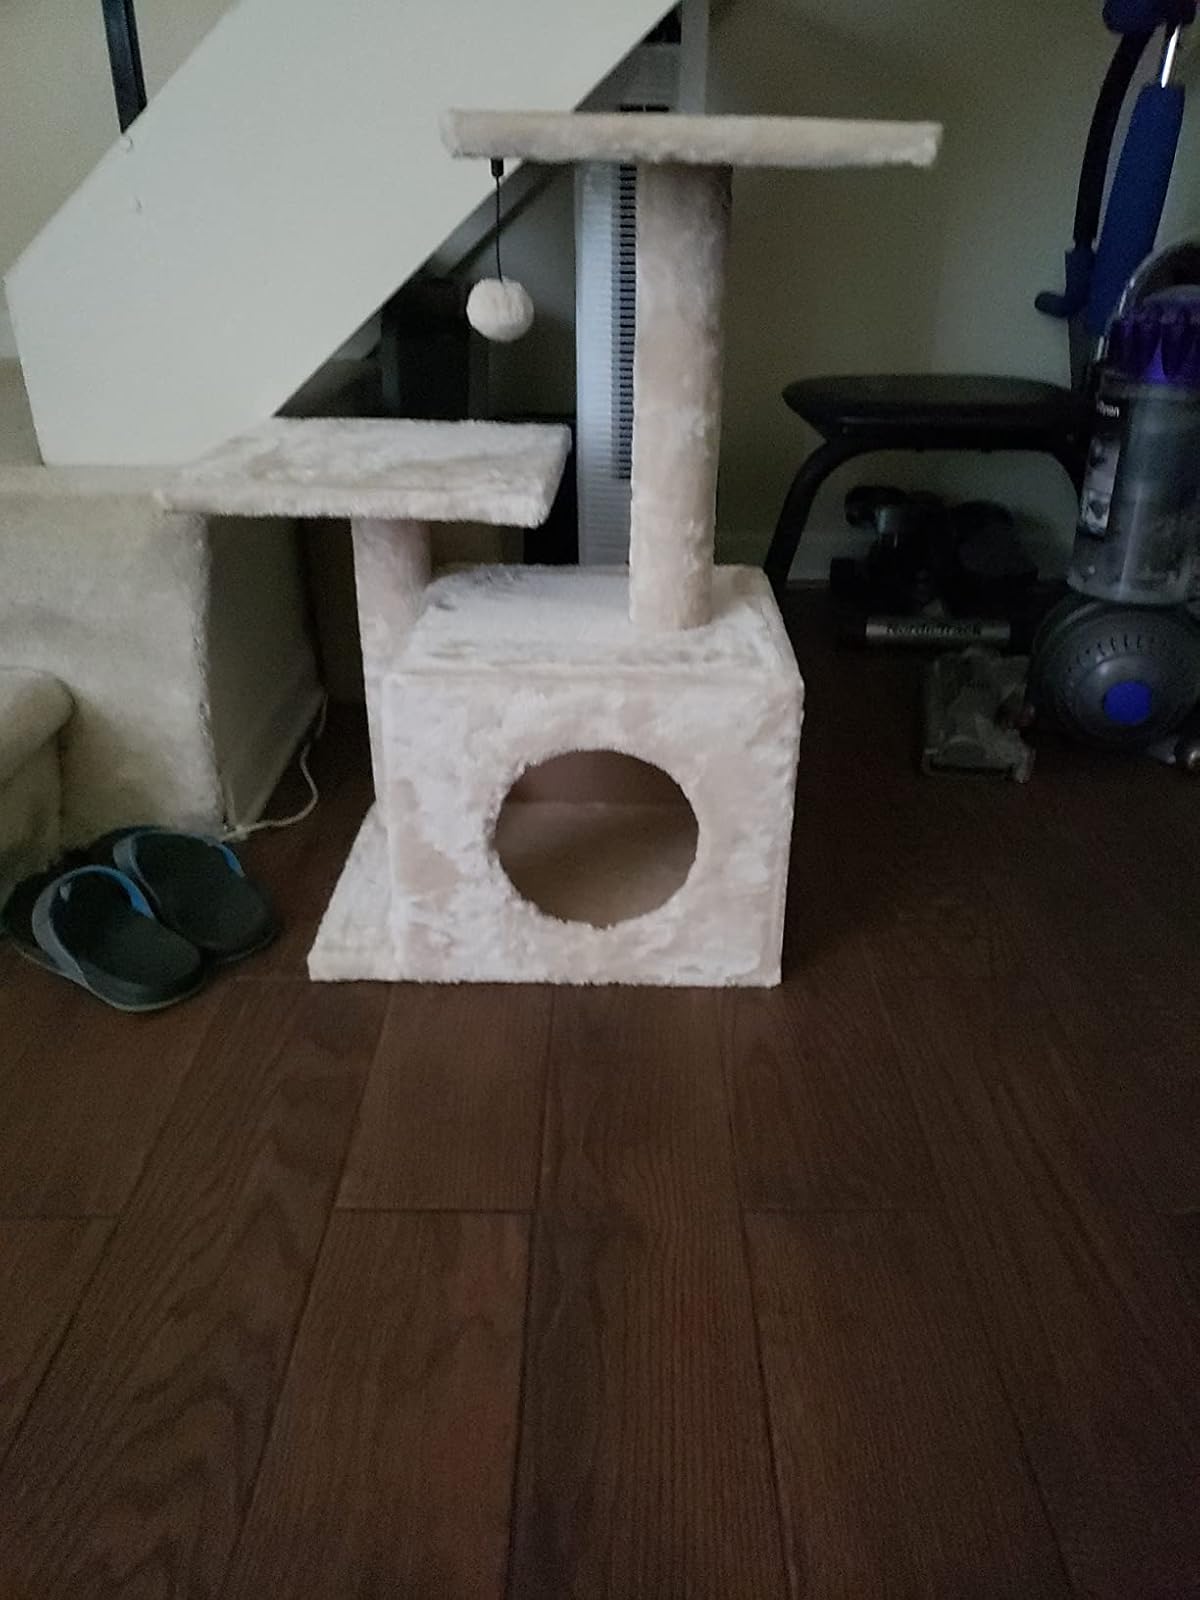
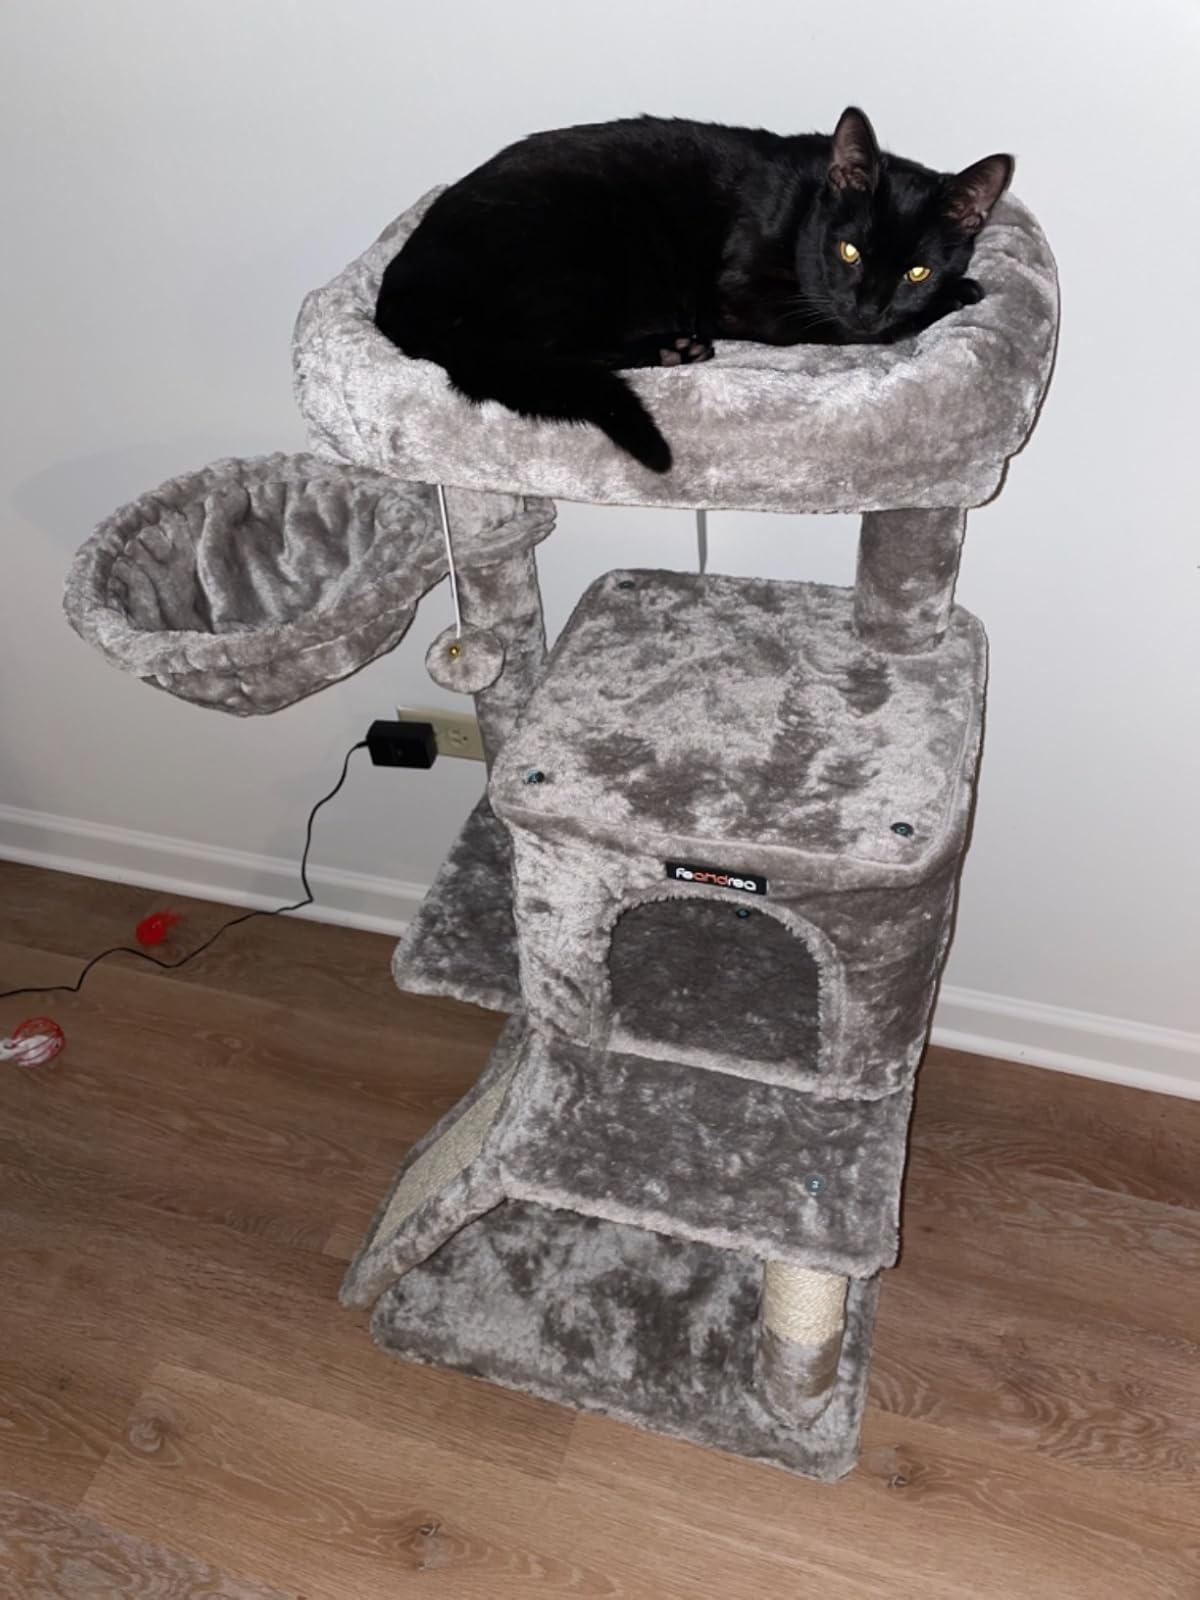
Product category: items_cat tree
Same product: no